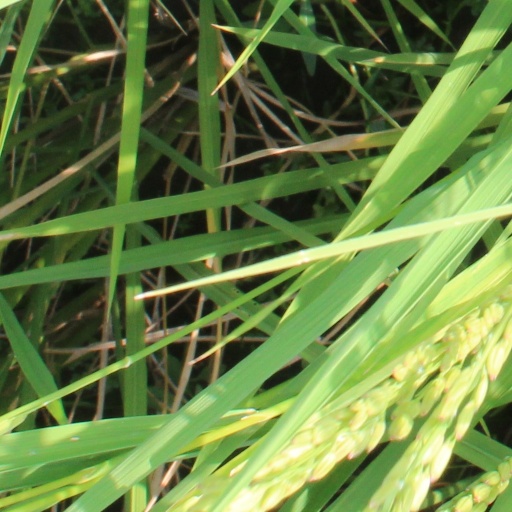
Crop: rice